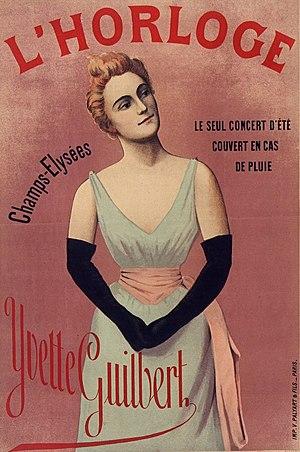
L'Horloge. Champs Elysées. Le seul Concert d'été couvert en cas de pluie. Yvette Guilbert
Emma Laure Esther Guilbert, dite Yvette Guilbert, née à Paris le 20 janvier 1865 et morte à Aix-en-Provence le 3 février 1944, est une chanteuse française du café-concert, parolière, actrice, autrice et metteuse en scène.
L'Horloge est d'abord un café-restaurant ouvert, en 1840, dans les jardins des carrés des Fêtes. Il devient un café-concert, en 1848, démoli en 1855, lors de la construction du Palais de l'Industrie, reconstruit la même année, dans le carré Ledoyen des jardins des Champs-Élysées, avenue Edward-Tuck, agrandi, en 1858. En 1897, Joseph Oller y installe son Jardin de Paris. Il est fermé puis démoli, en 1914.